Yasser Al-Mosailem

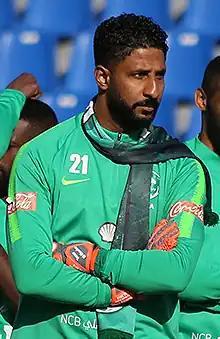
Al-Mosailem with Saudi Arabia in 2018

Yasser Abdullah Nasser Al-Mosailem (born 27 February 1984) is a Saudi Arabian professional footballer who plays as a goalkeeper for Saudi First Division League club Jeddah. He spent 18 years representing Al-Ahli and the Saudi Arabia national team.